Don Stanhouse

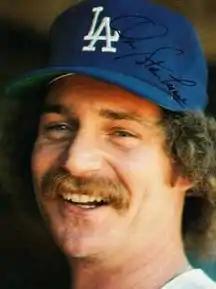

Donald Joseph Stanhouse (born February 12, 1951) is an American former professional baseball pitcher who had an eight-year Major League Baseball (MLB) career (1972–1980) with a brief comeback in 1982. He pitched for the Texas Rangers and Baltimore Orioles of the American League and the Montreal Expos and Los Angeles Dodgers of the National League.